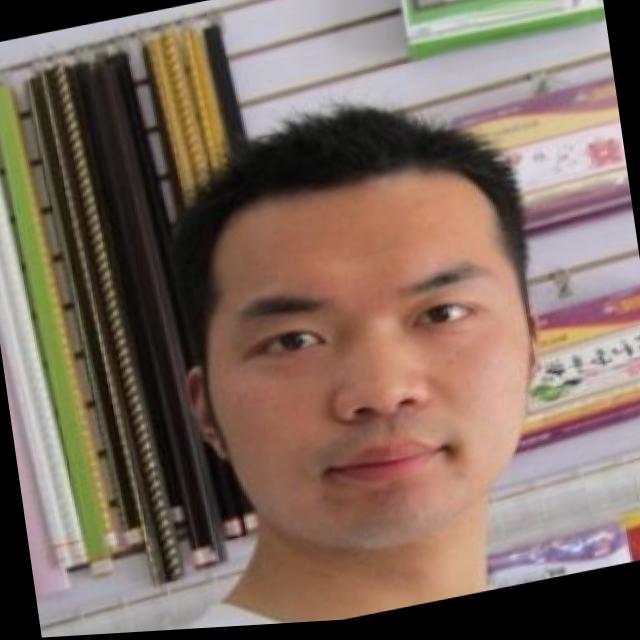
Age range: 21-44